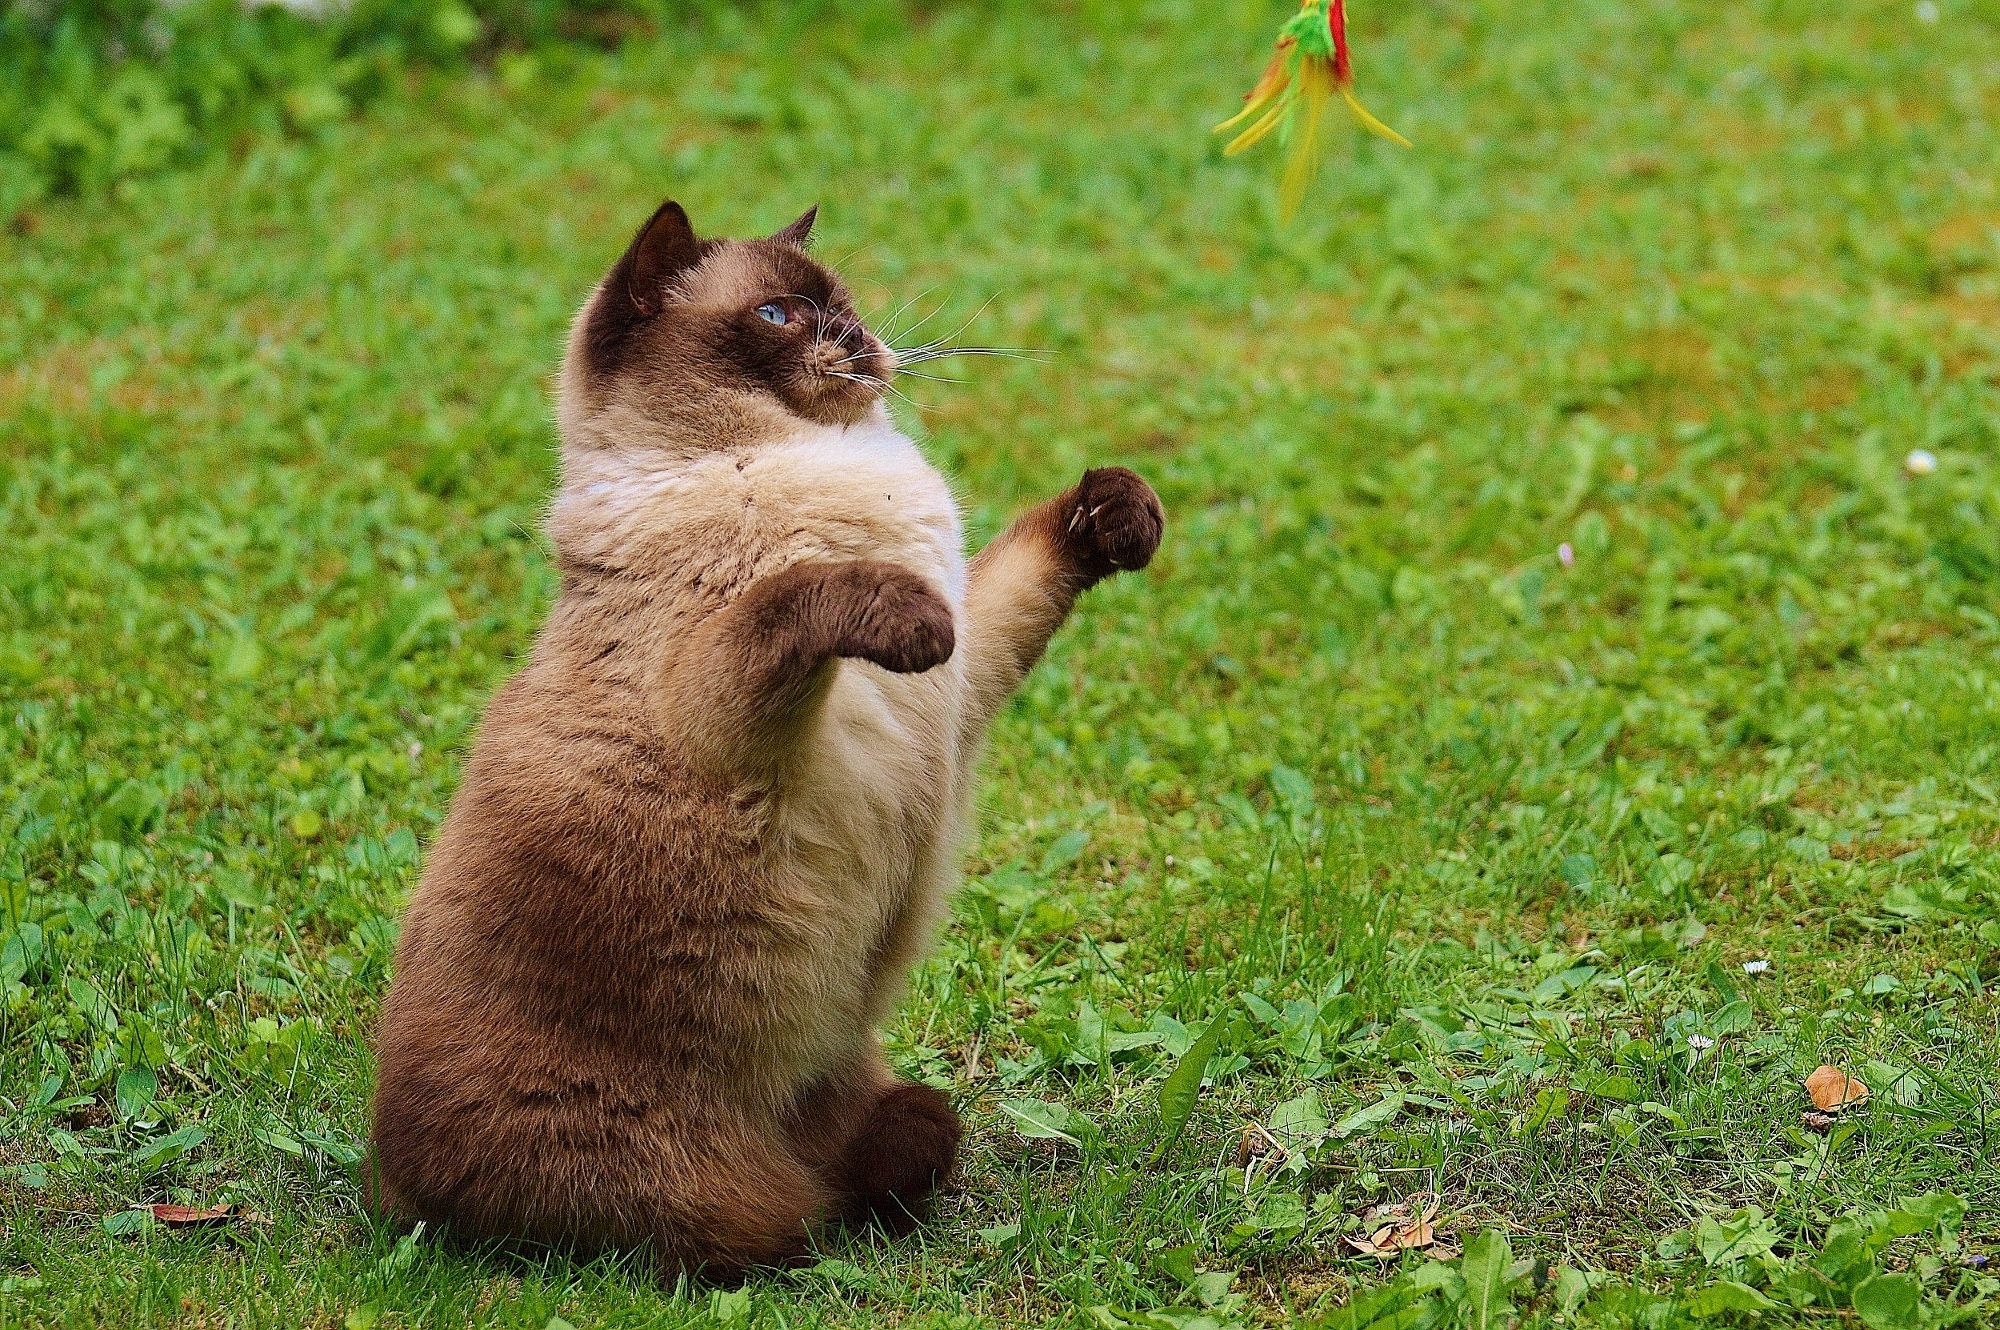
grass, play, sweet, cute, wildlife, fur, cat, brown, mammal, fauna, blue eye, thoroughbred, whiskers, beige, vertebrate, mieze, dear, british shorthair, small to medium sized cats, cat like mammal, dog breed group